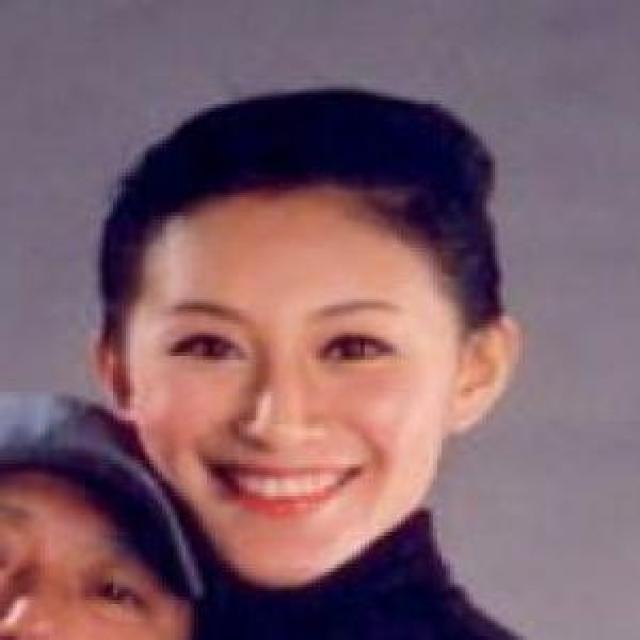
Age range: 21-44